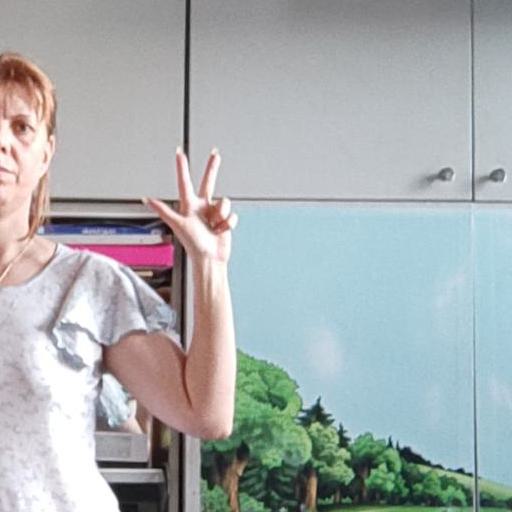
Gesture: three2